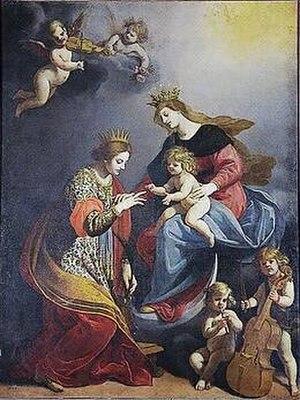
Orazio Fidani est un peintre italien à sujets mythologiques et religieux.